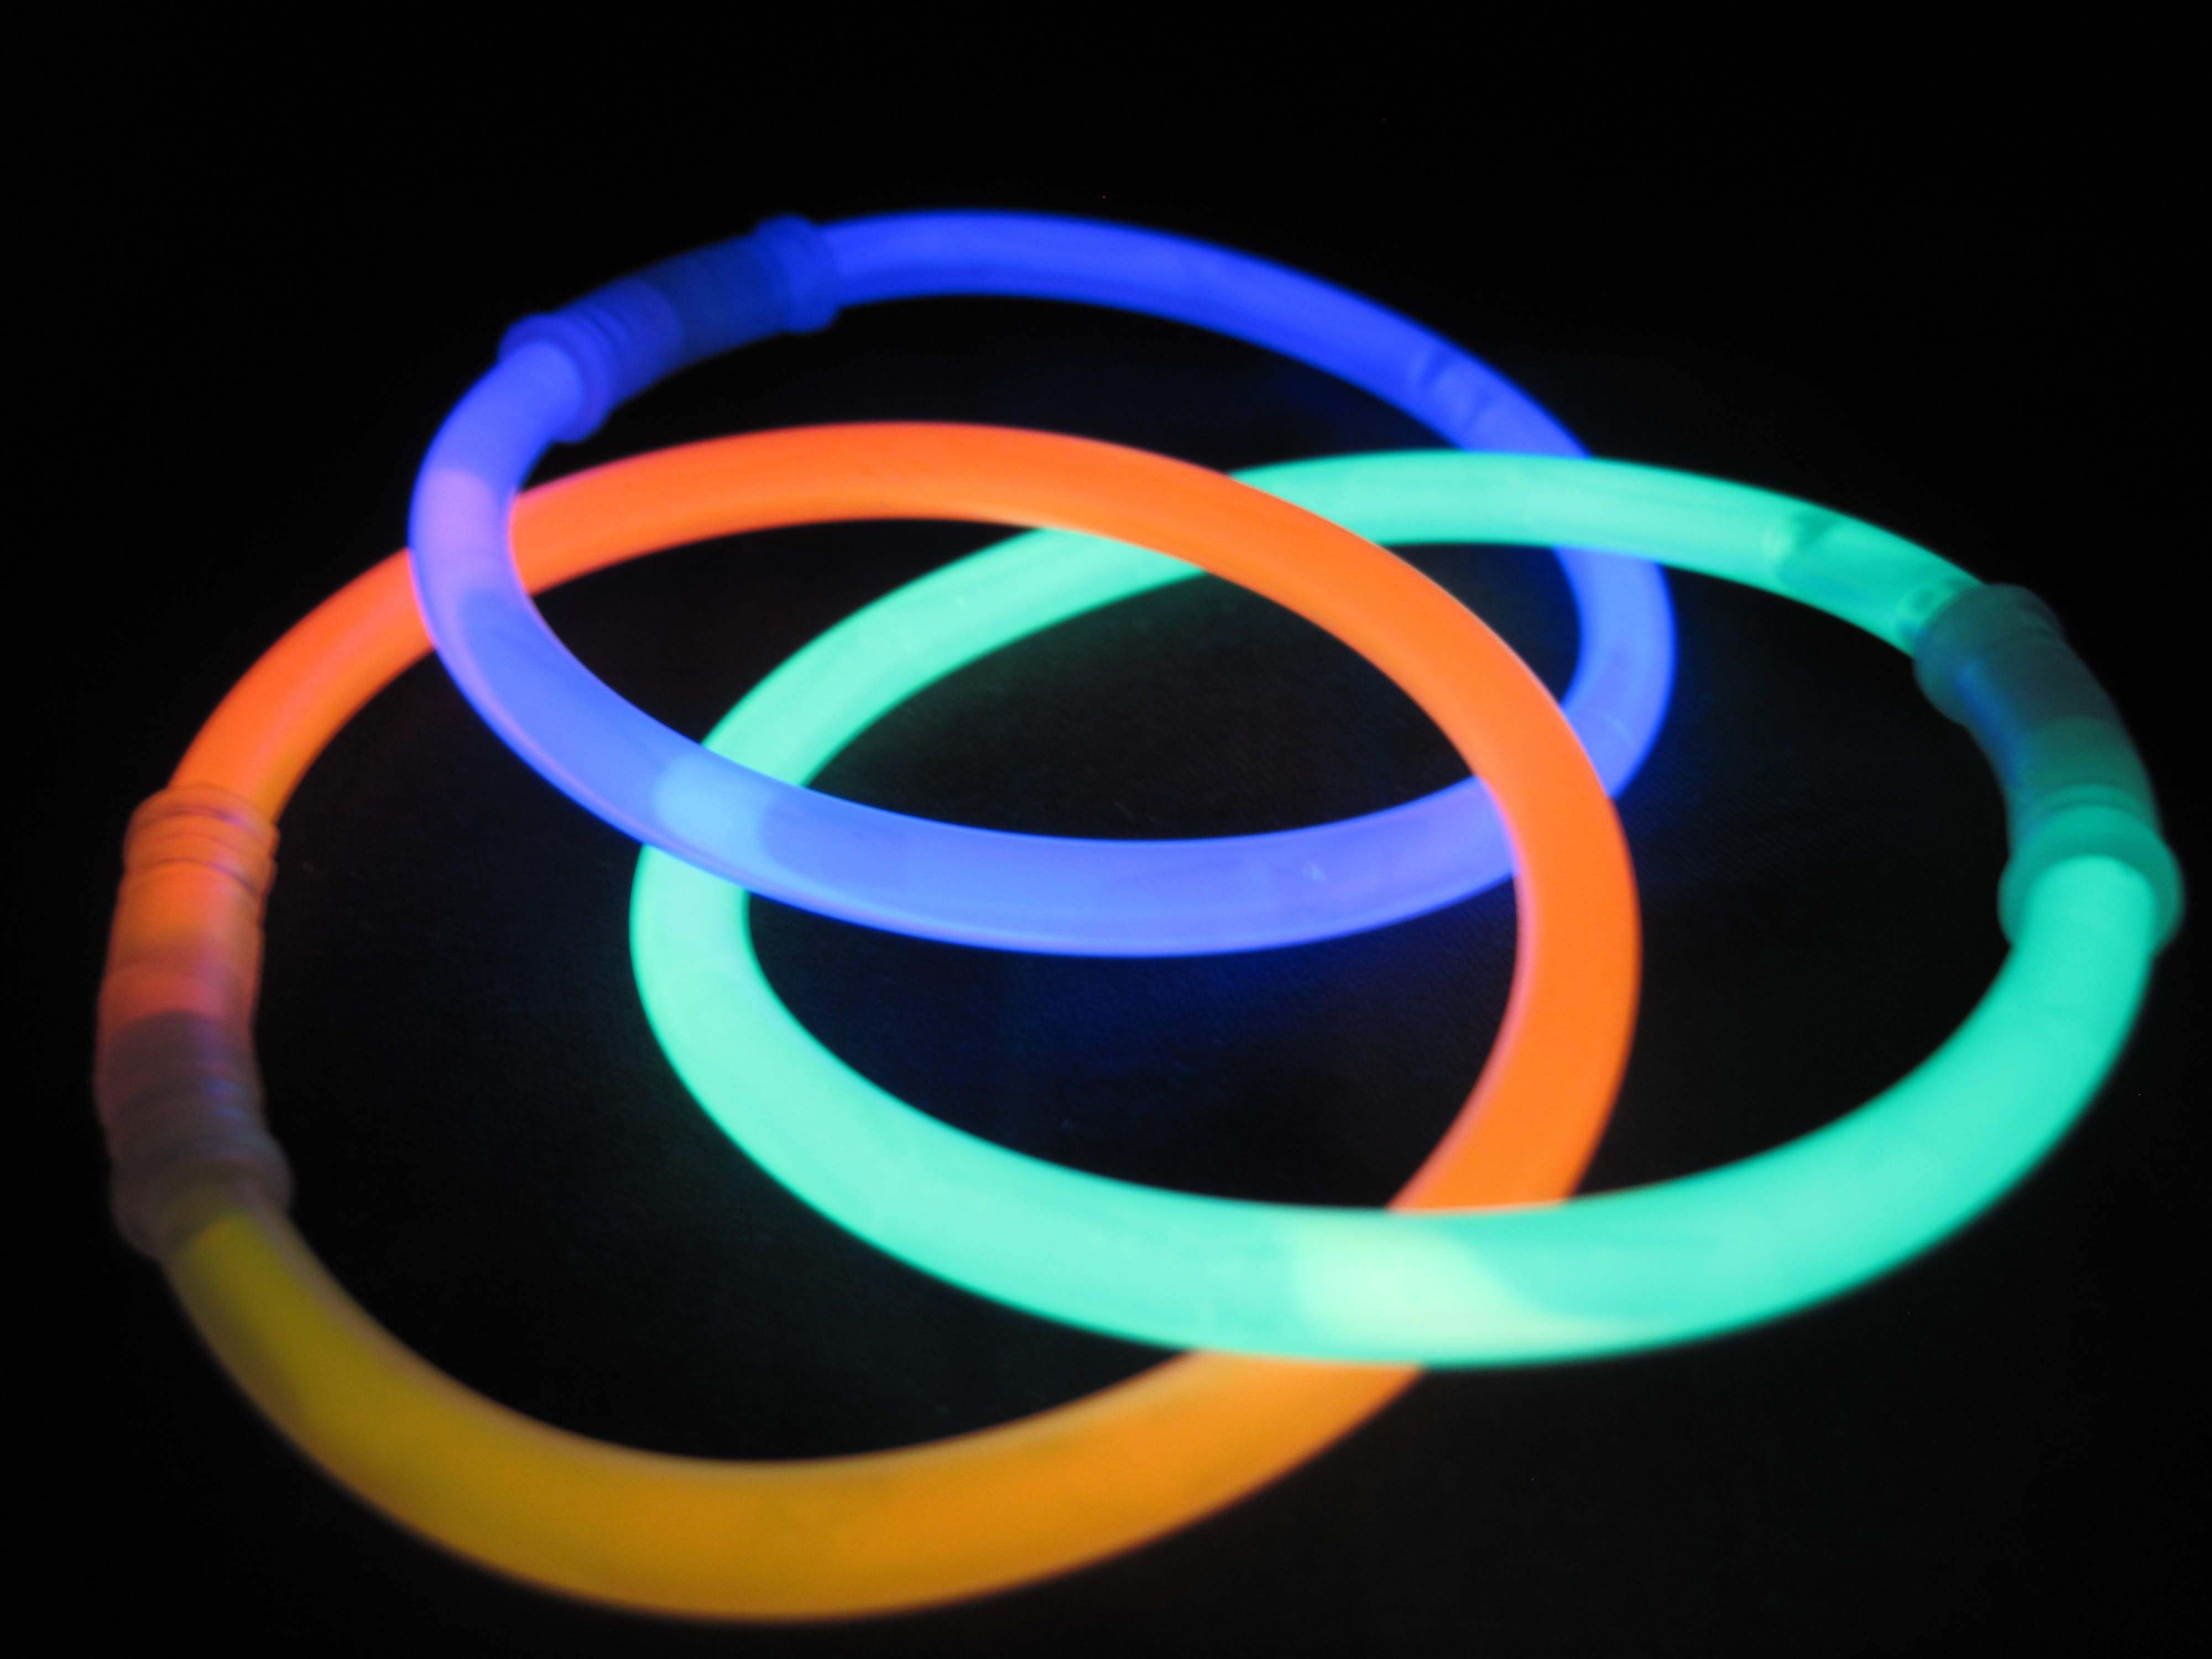
light, spiral, number, color, blue, colorful, yellow, lighting, circle, neon, deco, font, lights, glow stick